Kiccha Huccha

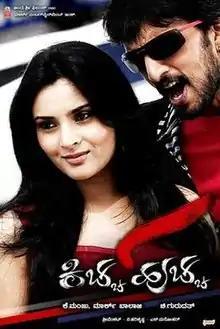
Film poster

Kichcha Huchcha is a 2010 Indian Kannada-language romantic action drama film starring Sudeep, Ramya and Srinath. It is directed by Chi. Guru Dutt and produced by K Manju. It is a remake of the Tamil film "Chithiram Pesuthadi".